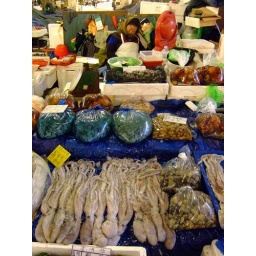
Seoul, market stall in the fish market